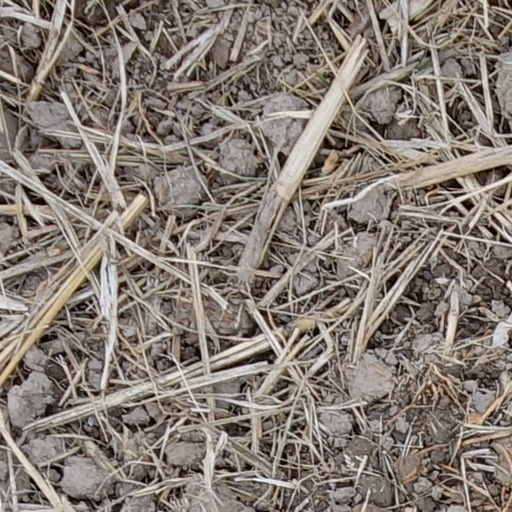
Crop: wheat